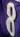
Number: 8